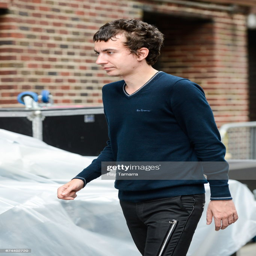
artist , enters show with taping .